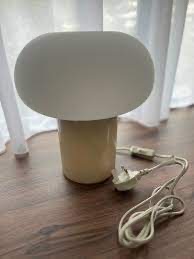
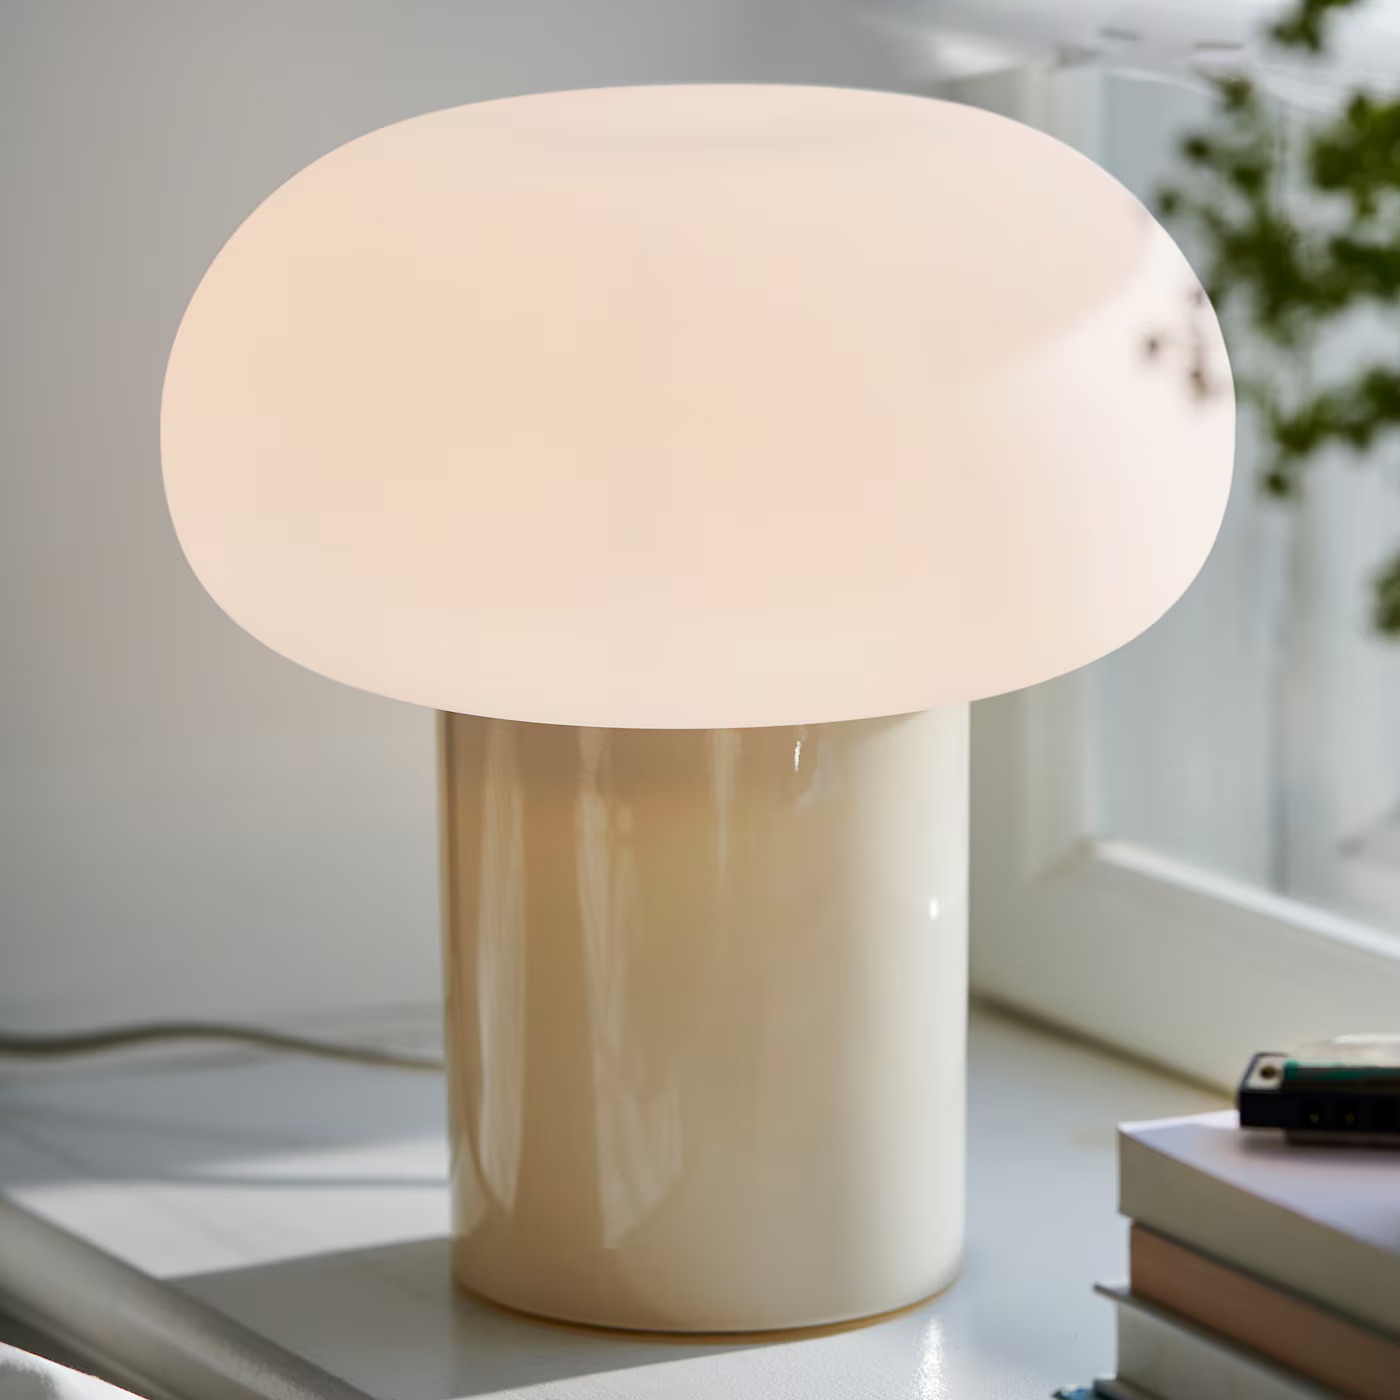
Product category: misc
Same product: yes